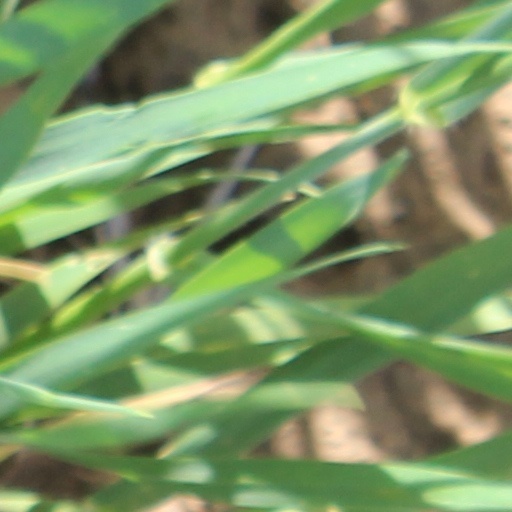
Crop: wheat